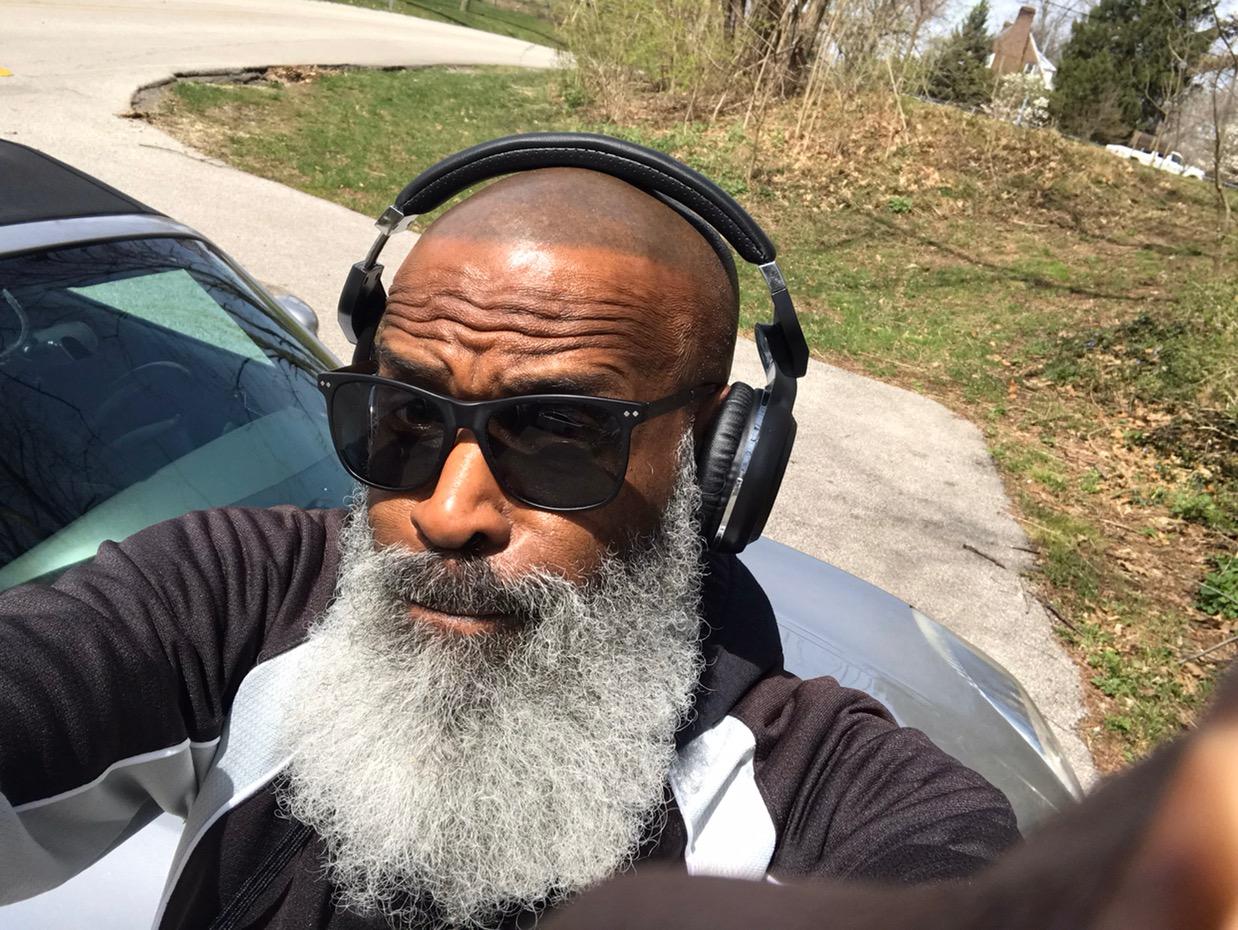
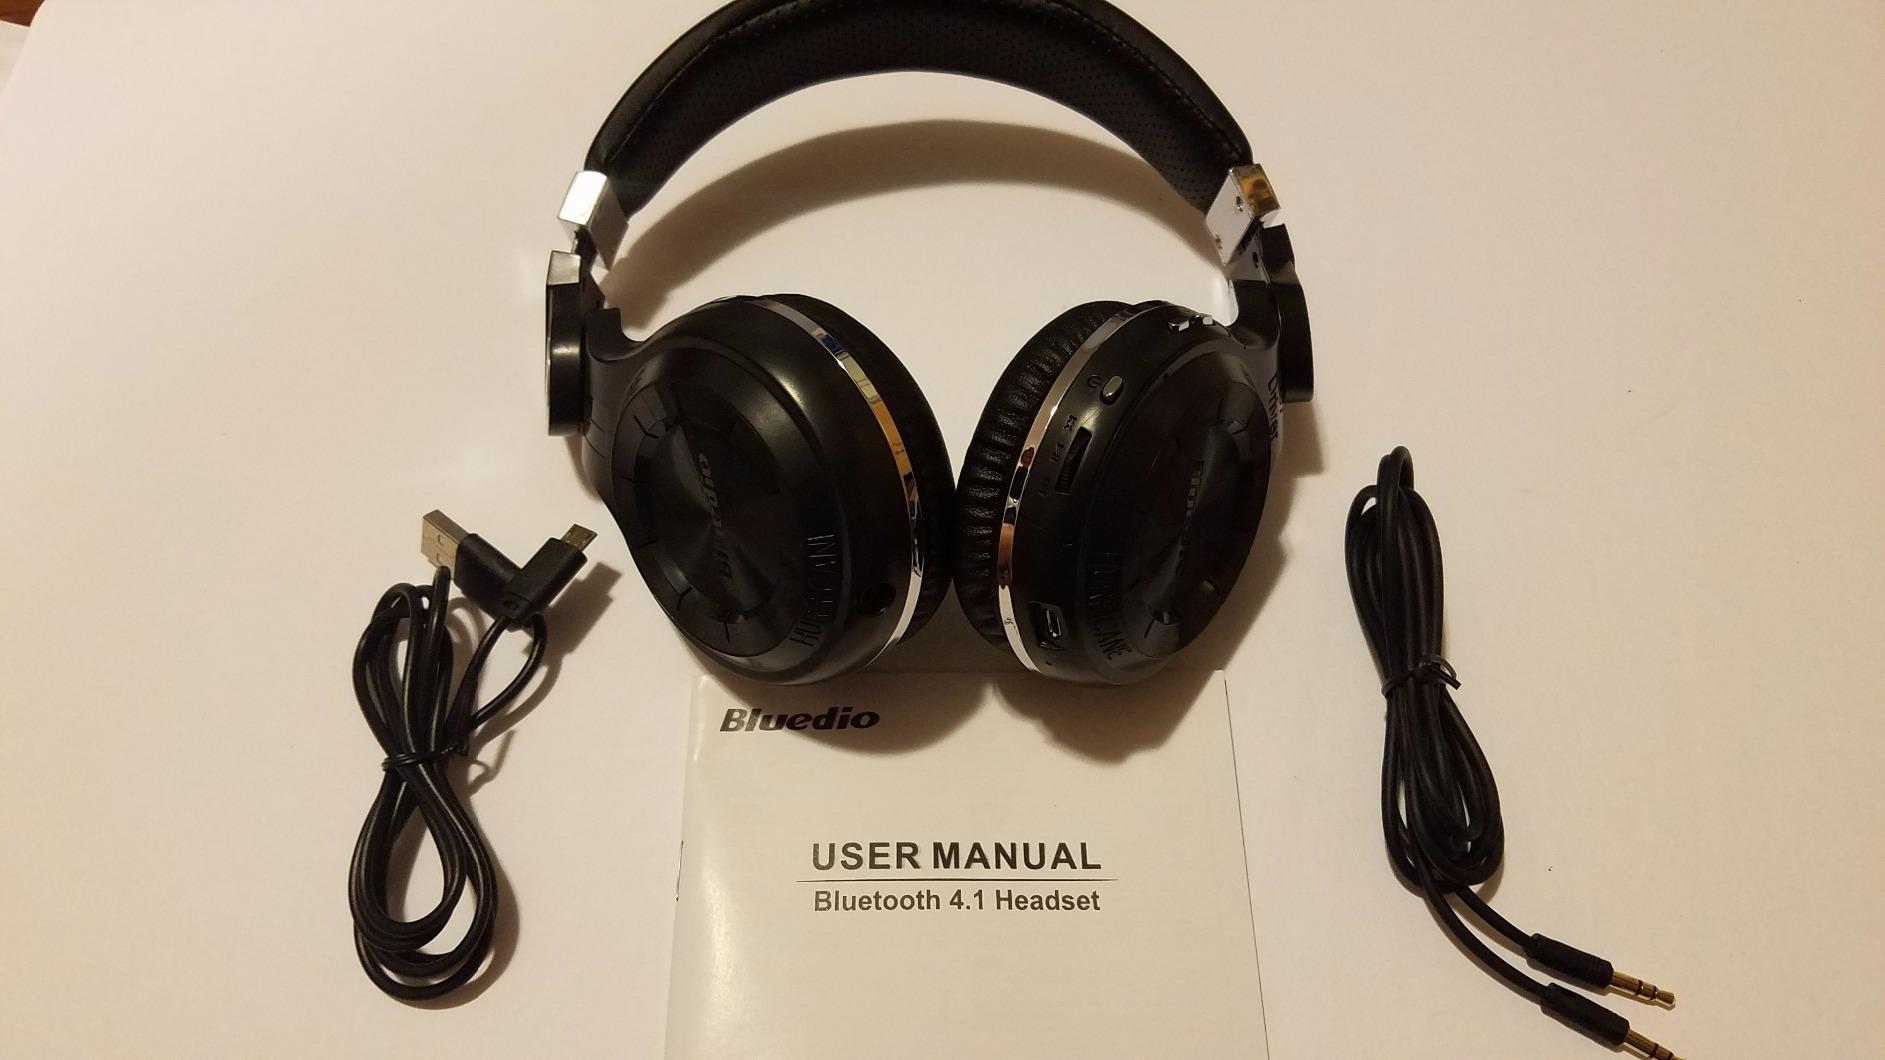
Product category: headphones
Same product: yes